Sir Baldwin Leighton, 6th Baronet

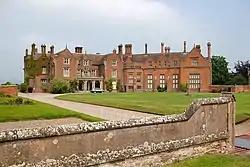
Loton Park, Shropshire

He joined the army in 1760 by purchasing a lieutenancy (at the age of 13) in Captain Jenning's company, which in that same year became part of the 96th Regiment and was posted to India. There Leighton undertook garrison duties at Fort St George before taking to the field. After the Treaty of Paris (1763) the regiment returned to England and was disbanded.